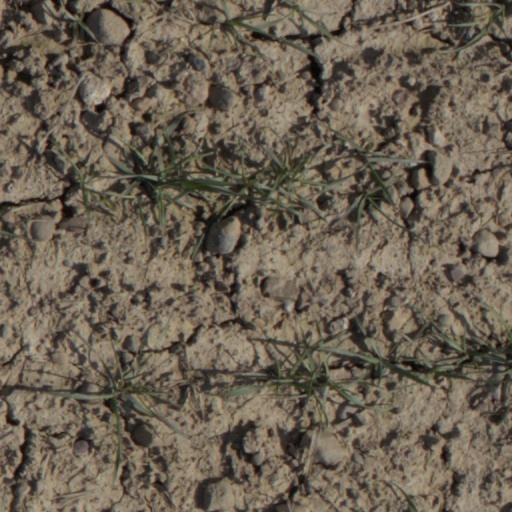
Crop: wheat